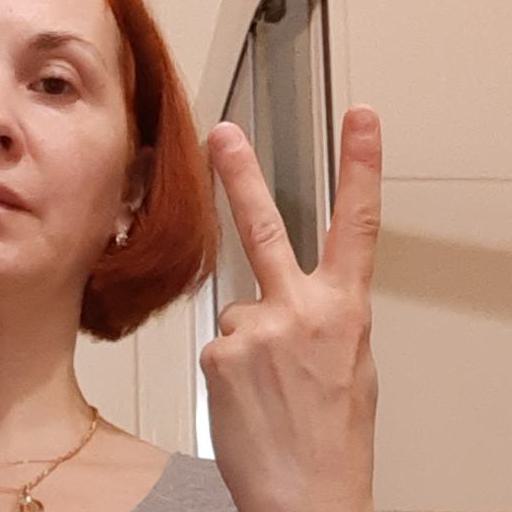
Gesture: peace_inverted